Preah Ko Preah Keo

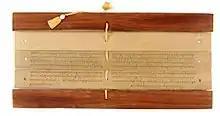
The earliest records of the legend were carved on palm leaves. Palm-leaf manuscripts ("lontar") in dedicated stone libraries have been discovered by archaeologists at Hindu temples in Bali Indonesia and 10th-century Cambodian temples such as Angkor Wat and Banteay Srei.

In the land of Takkasila during the reign of Preah Bat Reachea Reamathireach lives a man called Meanop, poor but of great virtue. His wife has a dream about three diamond rings. They meet a fortune-teller who announces that she will give birth to three "neak boun" (virtuous spirits) but that she has to refrain from eating green mangoes. While her husband is away hunting, she gives in to temptation and climbs a mango tree from which she falls, causing her death and the premature birth of her two children. These are an ox, Preah Ko, and a small child still in the placenta, whom Meanop liberates from the umbilical cord and tries to feed. They are, however, rejected by the villagers due to their mother's strange death.